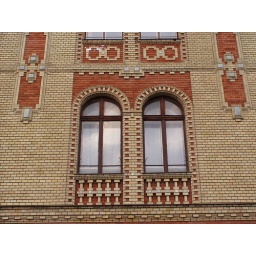
These are windows in building of technician High school on Danube's waterfront in Bratislava, Slovakia.